European Space Agency

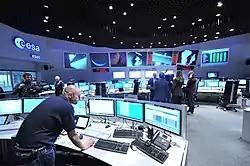
European Space Operations Centre in Darmstadt, Germany.

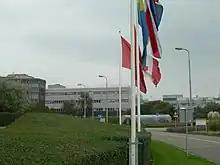
ESTEC buildings in Noordwijk, Netherlands. ESTEC was the main technical centre of ESRO and remains so for the successor organisation (ESA).

After World War II, many European scientists left Western Europe in order to work with the United States. Although the 1950s boom made it possible for Western European countries to invest in research and specifically in space-related activities, Western European scientists realised solely national projects would not be able to compete with the two main superpowers. In 1958, only months after the Sputnik shock, Edoardo Amaldi (Italy) and Pierre Auger (France), two prominent members of the Western European scientific community, met to discuss the foundation of a common Western European space agency. The meeting was attended by scientific representatives from eight countries.